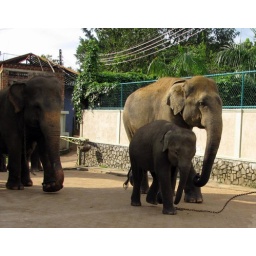
Walking along a town road from the river to the enclosure after playing in the water